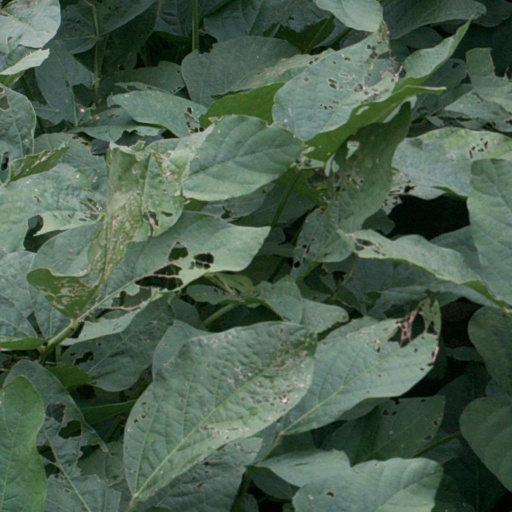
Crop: soybean